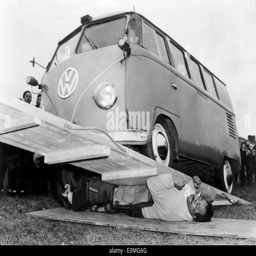
person the strong taking weight of car